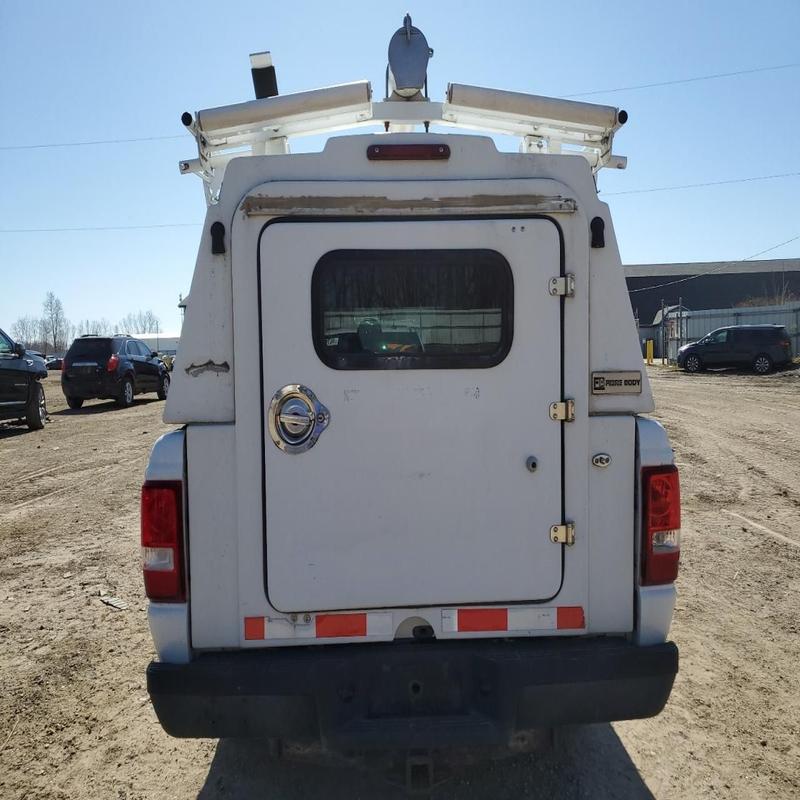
Aucun dommage détecté.
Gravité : aucun